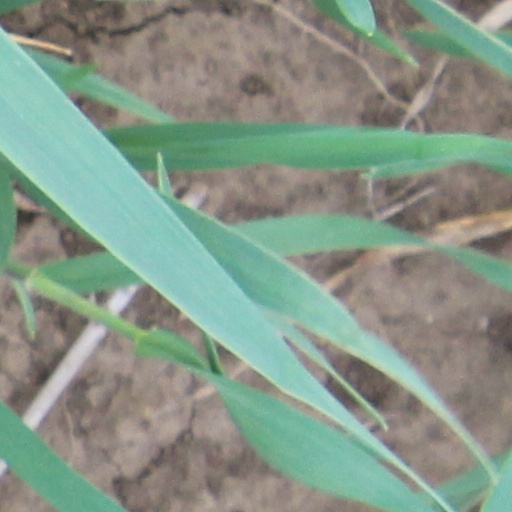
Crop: wheat